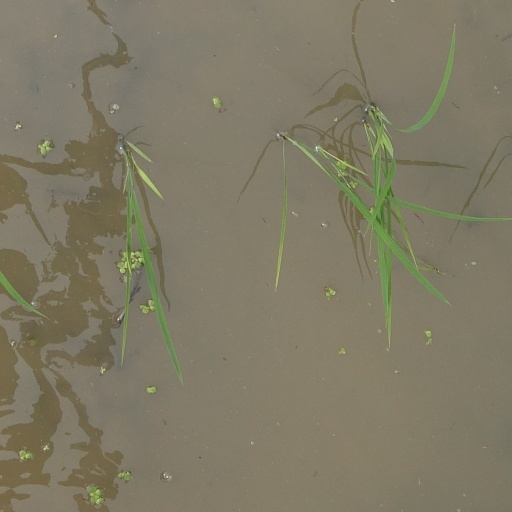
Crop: rice